Farallon Island Light

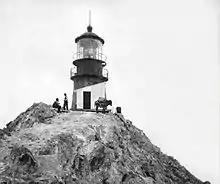
Historic photo of Farallon Island Light, with mule (USCG)

Farallon Island Light is a lighthouse on Southeast Farallon Island, California. One of the highest lights in California, it was constructed in 1855 to warn ships approaching San Francisco from the